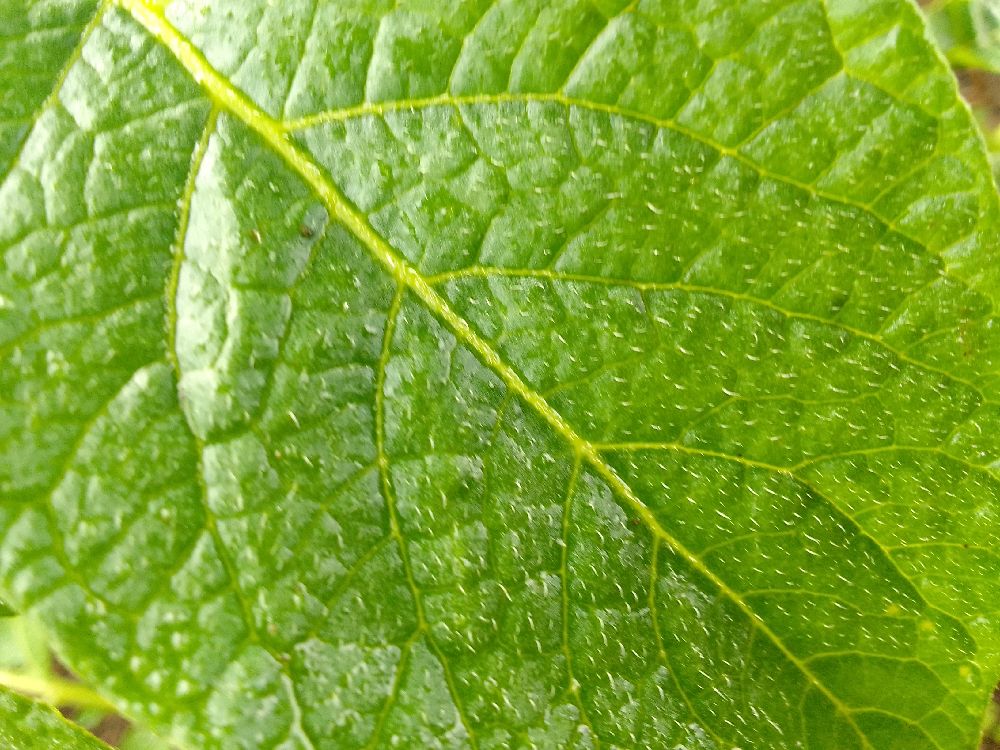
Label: Healthy